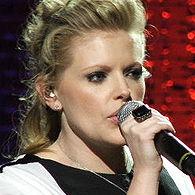
Age: 31